May Gabat

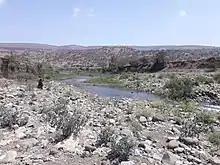
May Gabat downstream from Gereb Segenreservoir – the river has become regularised thanks to seepage from the reservoir

Evidence given by Italian aerial photographs of the catchment, taken in the 1930s show that 48% of the catchment was covered with woody vegetation (against 33% in 2014). This vegetation could better slow down runoff in earlier times. On the other hand, five reservoirs intercepted already the floods in the headwaters and the runoff coefficient was smaller in 2014 (12% in 1935 against 9% in 2014).